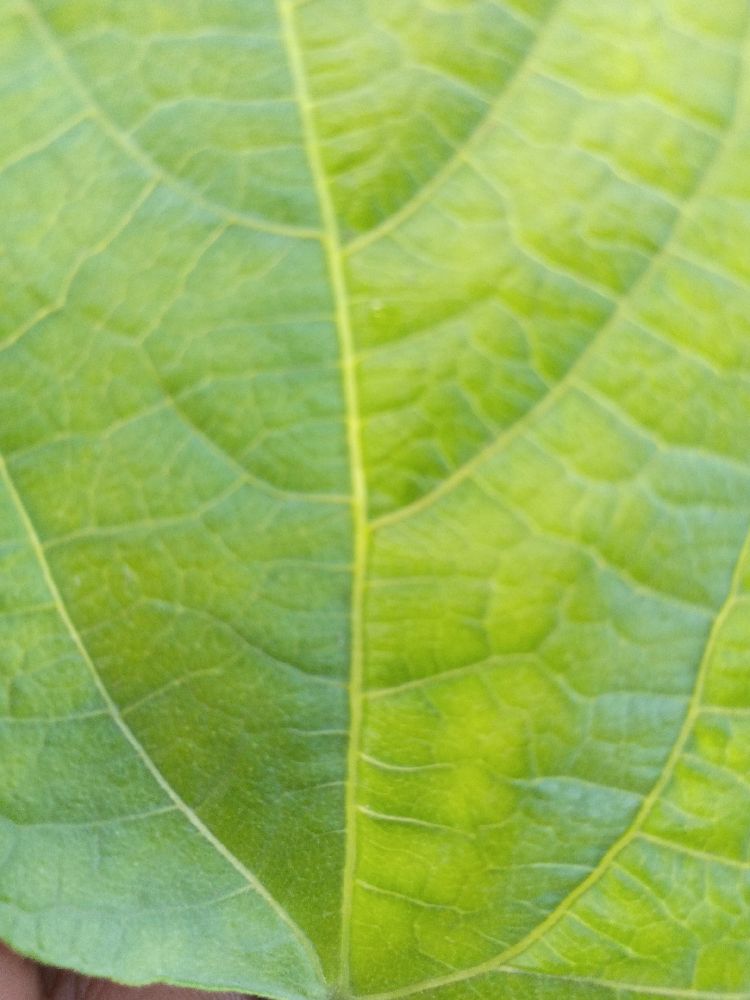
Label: healthy